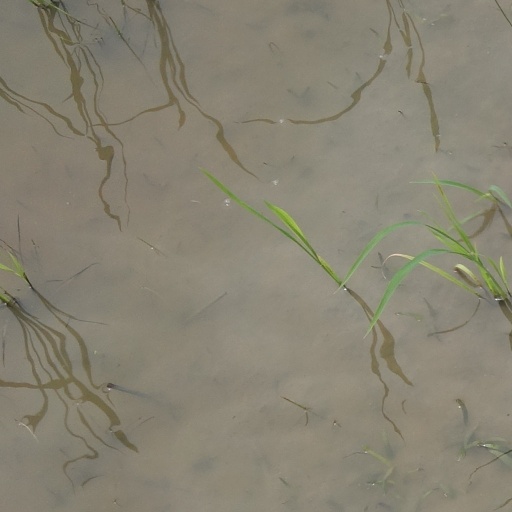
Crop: rice